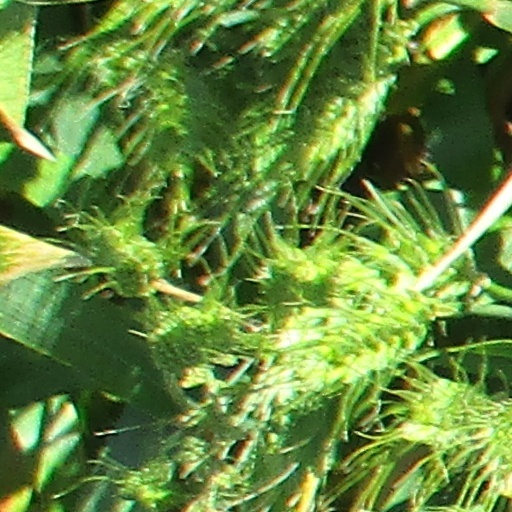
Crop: wheat